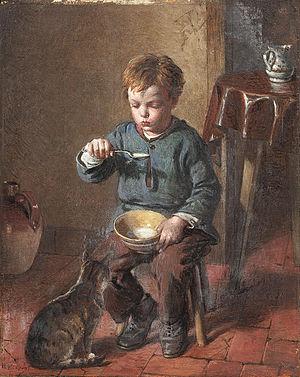
La bouillie est un plat très simple à base de céréales mondées, souvent écrasées ou transformées en semoule ou en farine, que l'on prépare en les faisant bouillir le plus souvent dans de l'eau, mais parfois aussi du lait ou de l'eau additionnée de lait. La recette la plus connue est préparée avec de l'avoine, mais on utilise aussi, selon les cultures, toutes les autres céréales, notamment la semoule de blé, le riz, l'orge ou la semoule de maïs, ainsi que parfois des légumineuses comme le pois.